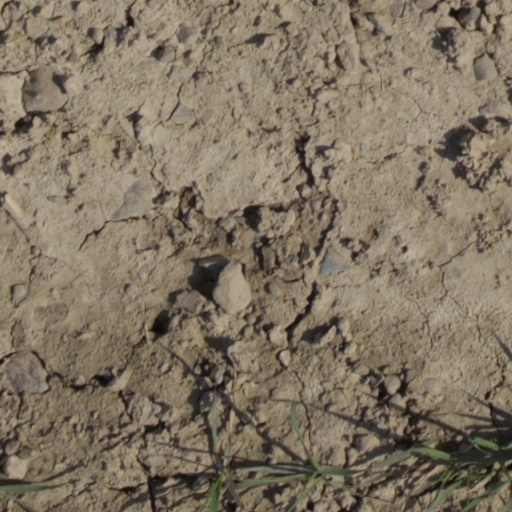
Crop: wheat